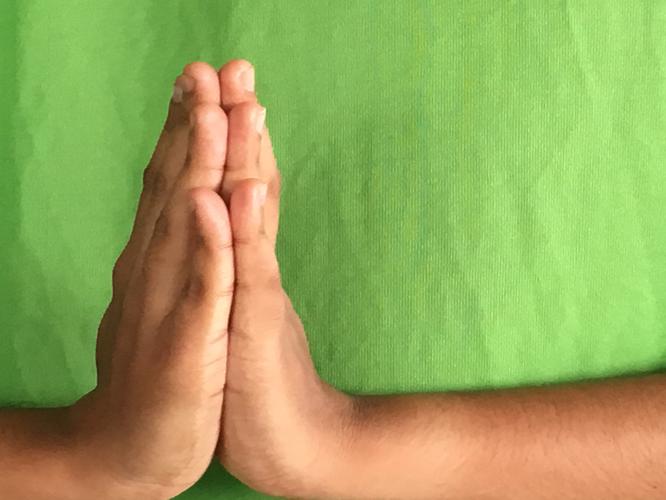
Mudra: Anjali
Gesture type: double_hand